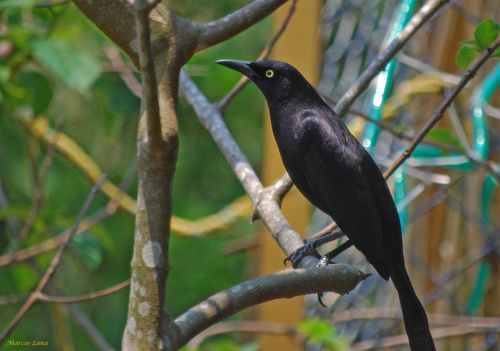
this bird is all black with a long and pointy black beak.
this bird is black with green eyes and a long, thin beak.
this shiny, all-black bird has yellow eyes and long tail feathers.
a bird with a large pointed bill, yellow eye, and black plumage.
a bird that is completely black with yellow beady eyes.
bird has a head that is small compared to its body and a bill that is black, long, and slightly curved, and is completely covered in black feathers and has black feet.
this is a black bird with a long tail and a yellow eye
this bird is of medium size with all black feathers with black or dark purple reflection, not much or no iridescence, and a long sleek looking body, black feet, yellow eyes, and a long straight sharp thin black beak.
this iridescent black bird has a long slender body and tail, with a pointed bill larger than its head.
this all black bird has a black pointed bill and black feet and tarsus.
Species: Shiny Cowbird